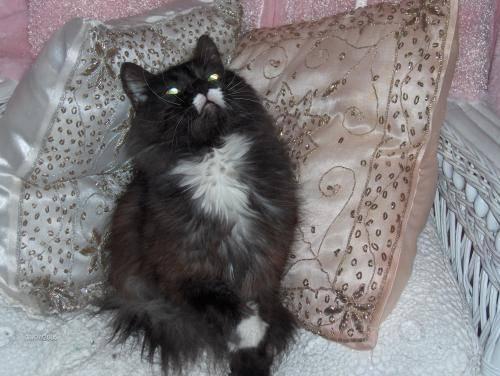
cat